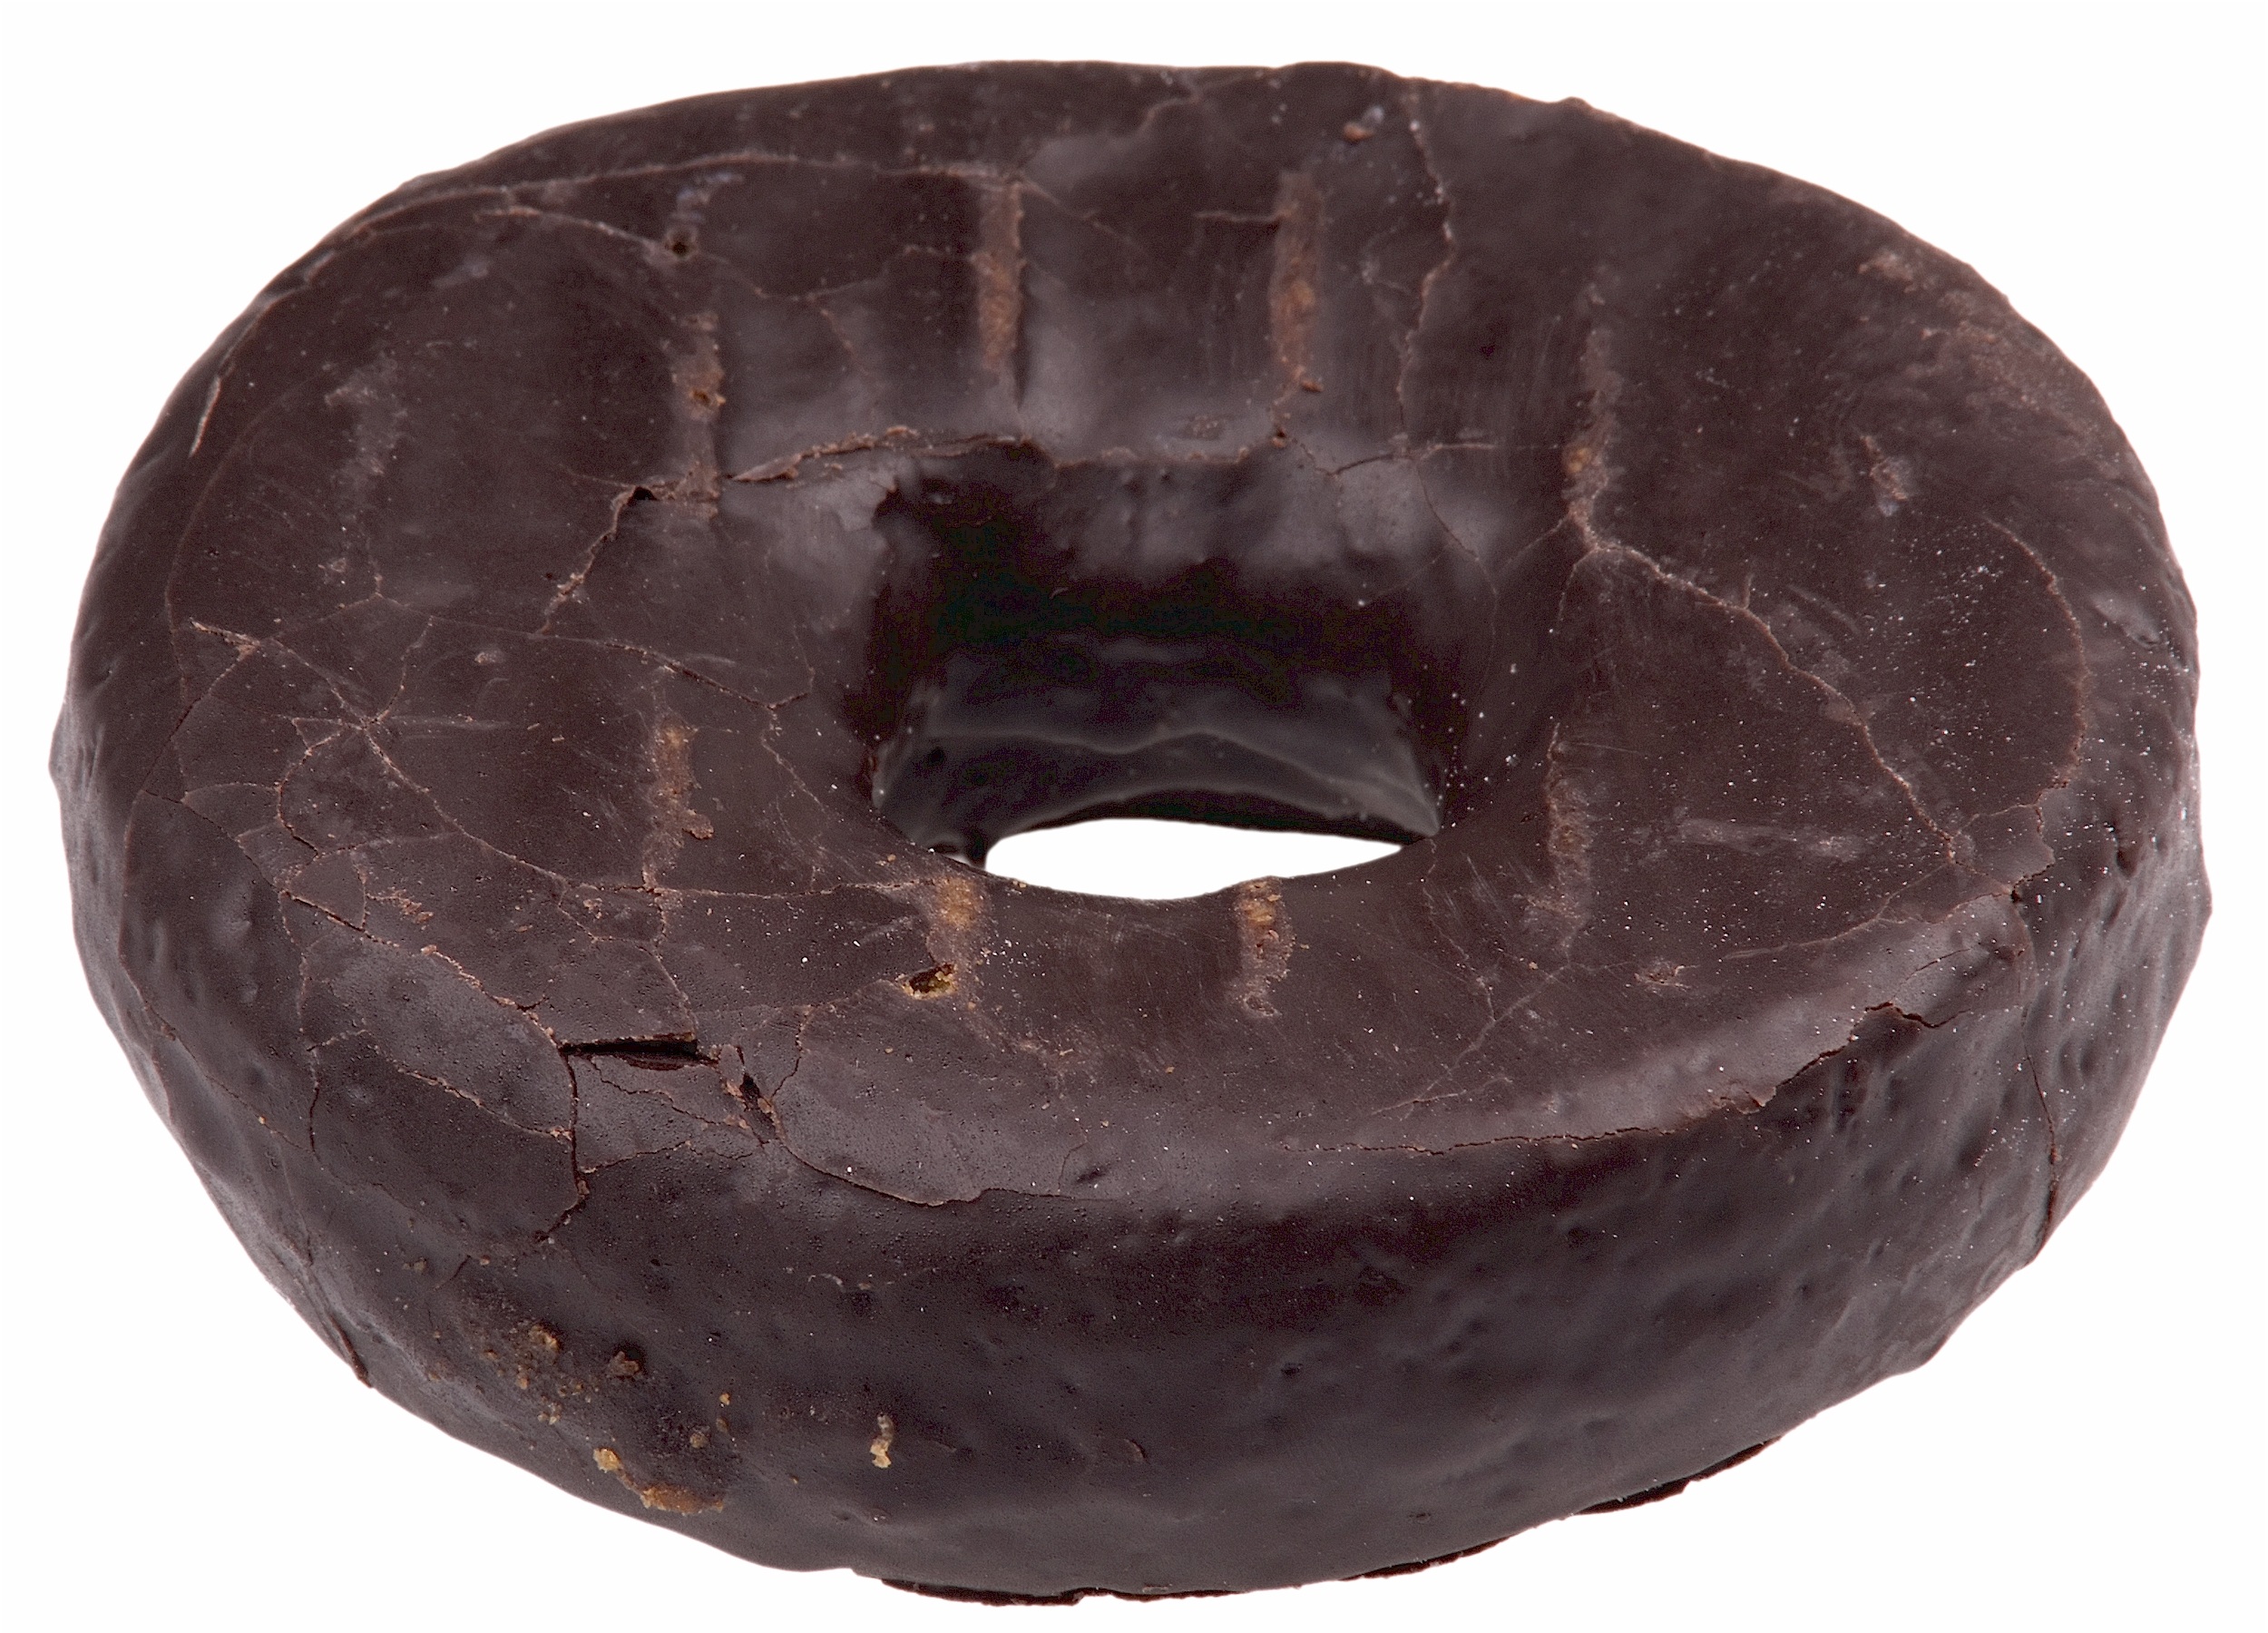
sweet, dark, food, produce, breakfast, chocolate, frosting, snack, dessert, donut, chocolate cake, calories, sugar, tasty, diet, treat, chocolate icing